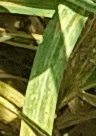
Label: Wheat___Yellow_Rust